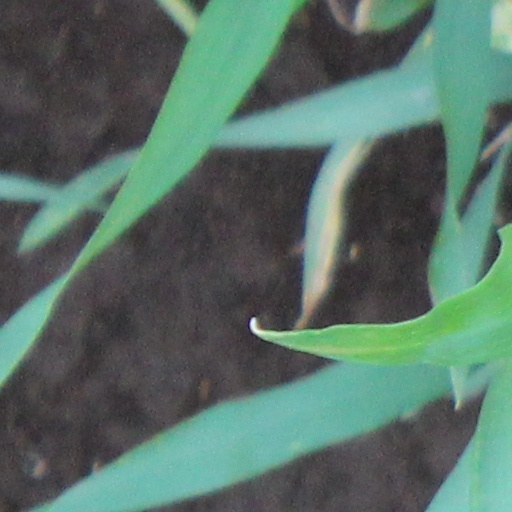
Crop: wheat